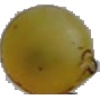
Label: Grape White 3